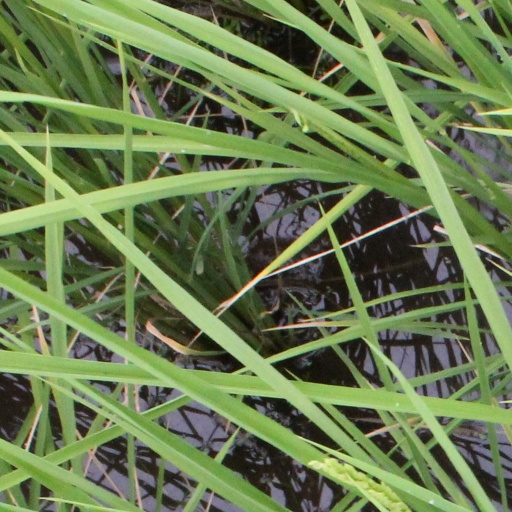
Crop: rice